Neferneferuaten

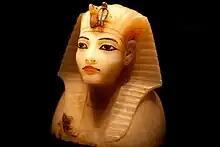
The faces of the canopic jars of Tutankhamun have distinctively female features, rather than the traditional images of the dead king; many scholars argue they originally were created for a female king and repurposed for Tutankhamun.

According to Nicholas Reeves, almost 80% of Tutankhamun's burial equipment was derived from Neferneferuaten's original funerary goods, including the famous gold mask, middle coffin, canopic coffinettes, several of the gilded shrine panels, the "shabti"-figures, the boxes and chests, the royal jewelry, etc., and adapted for use after his unexpected early death. In 2015, Reeves published evidence showing that an earlier cartouche on Tutankhamun's famous gold mask reads, "Ankheperure mery-Neferkheperure" or (Ankheperure beloved of Akhenaten); therefore, the mask originally was made for Nefertiti, Akhenaten's great royal wife, who used the royal name Ankheperure when she assumed the throne after her husband's death.